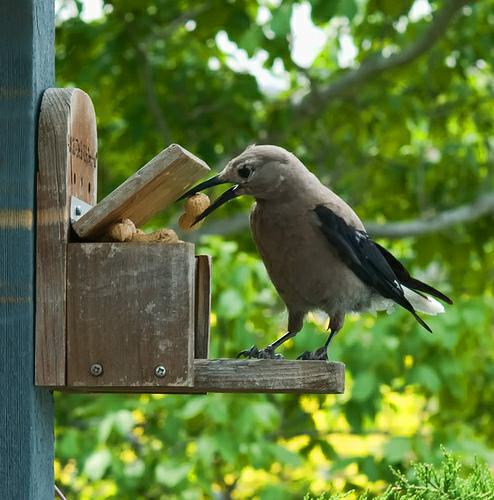
A photo of a clark nutcracker